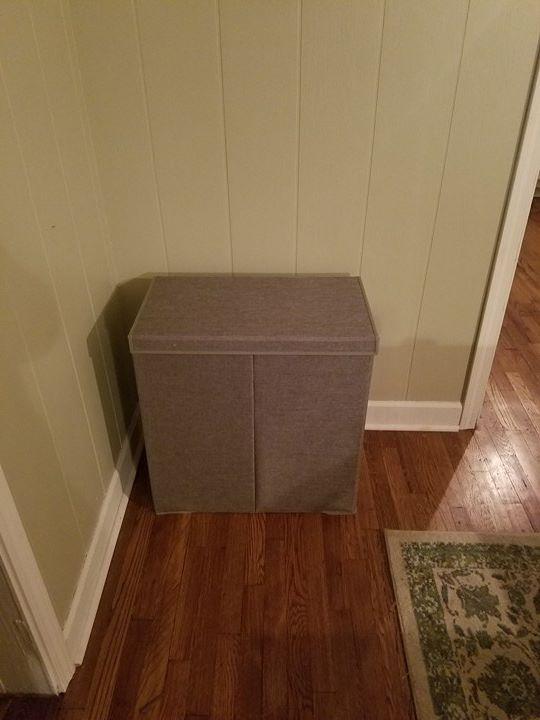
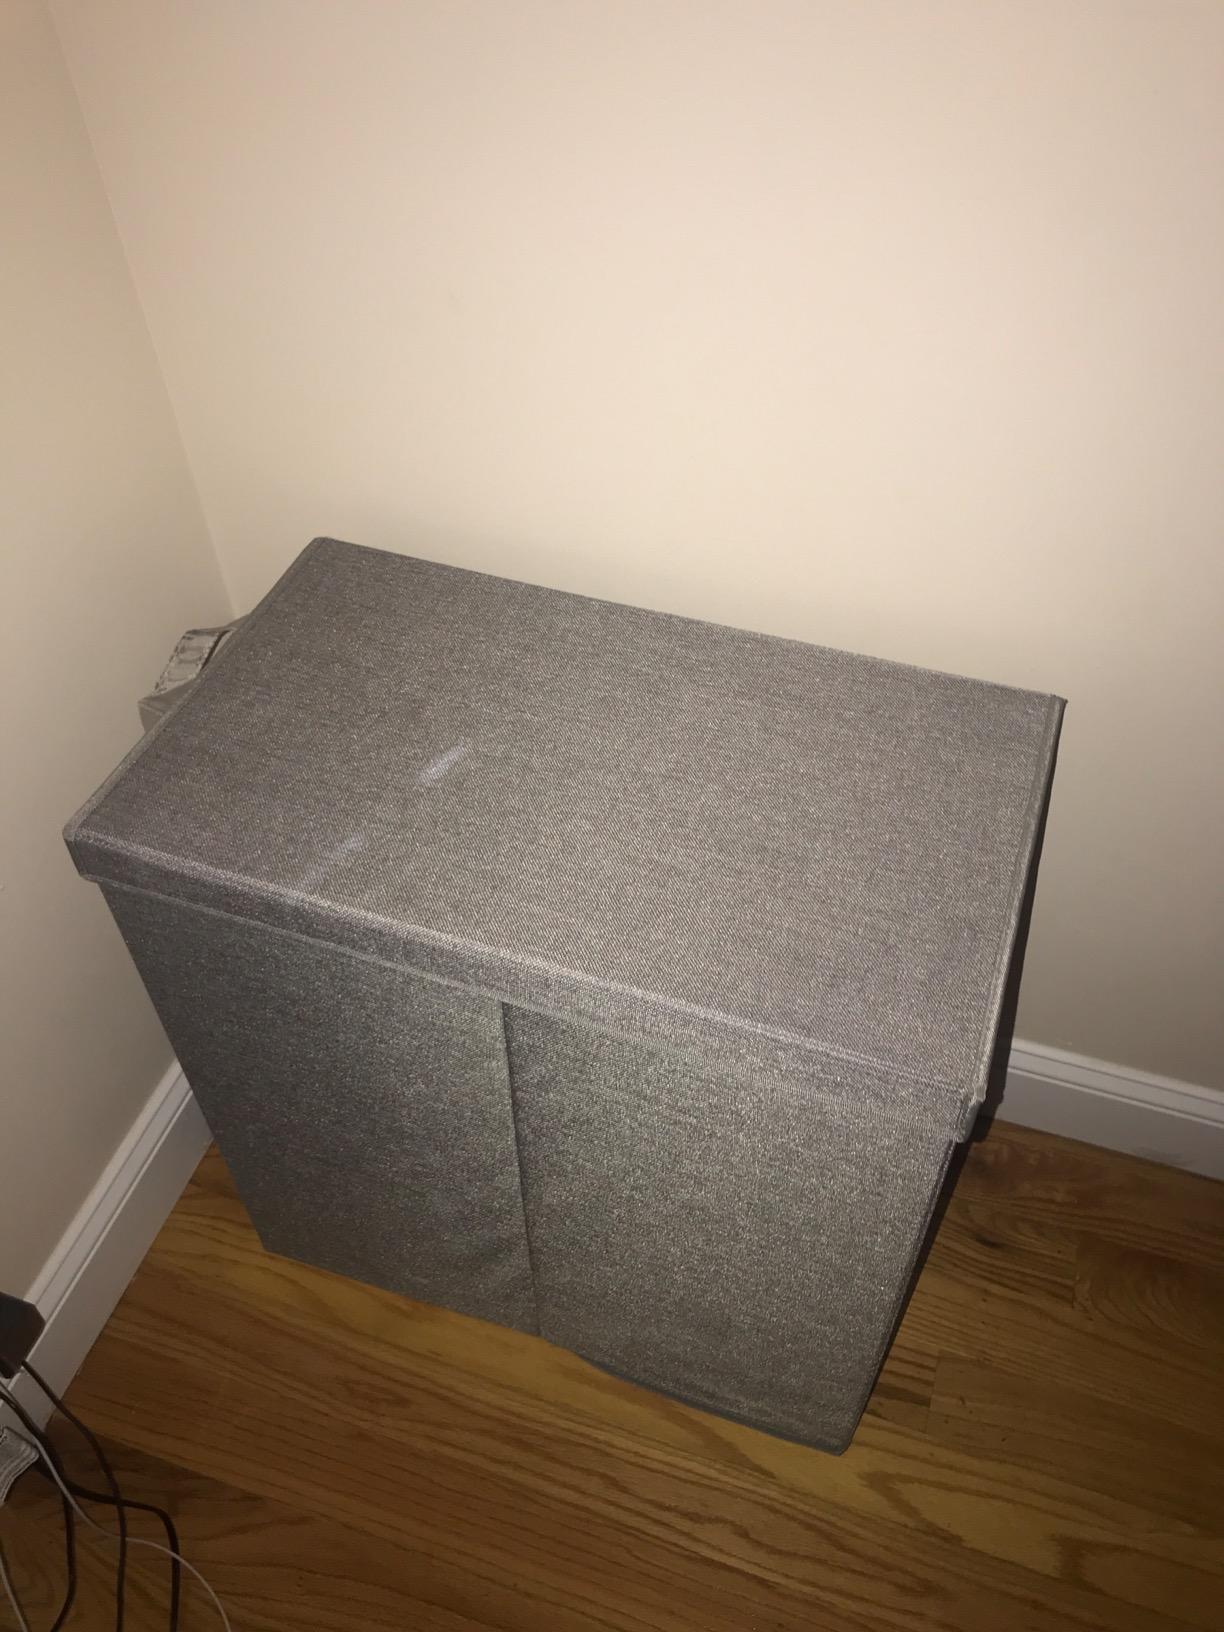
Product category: items_hamper
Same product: yes